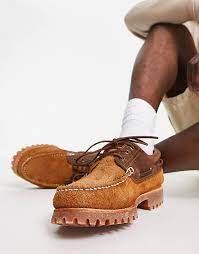
Label: Boat